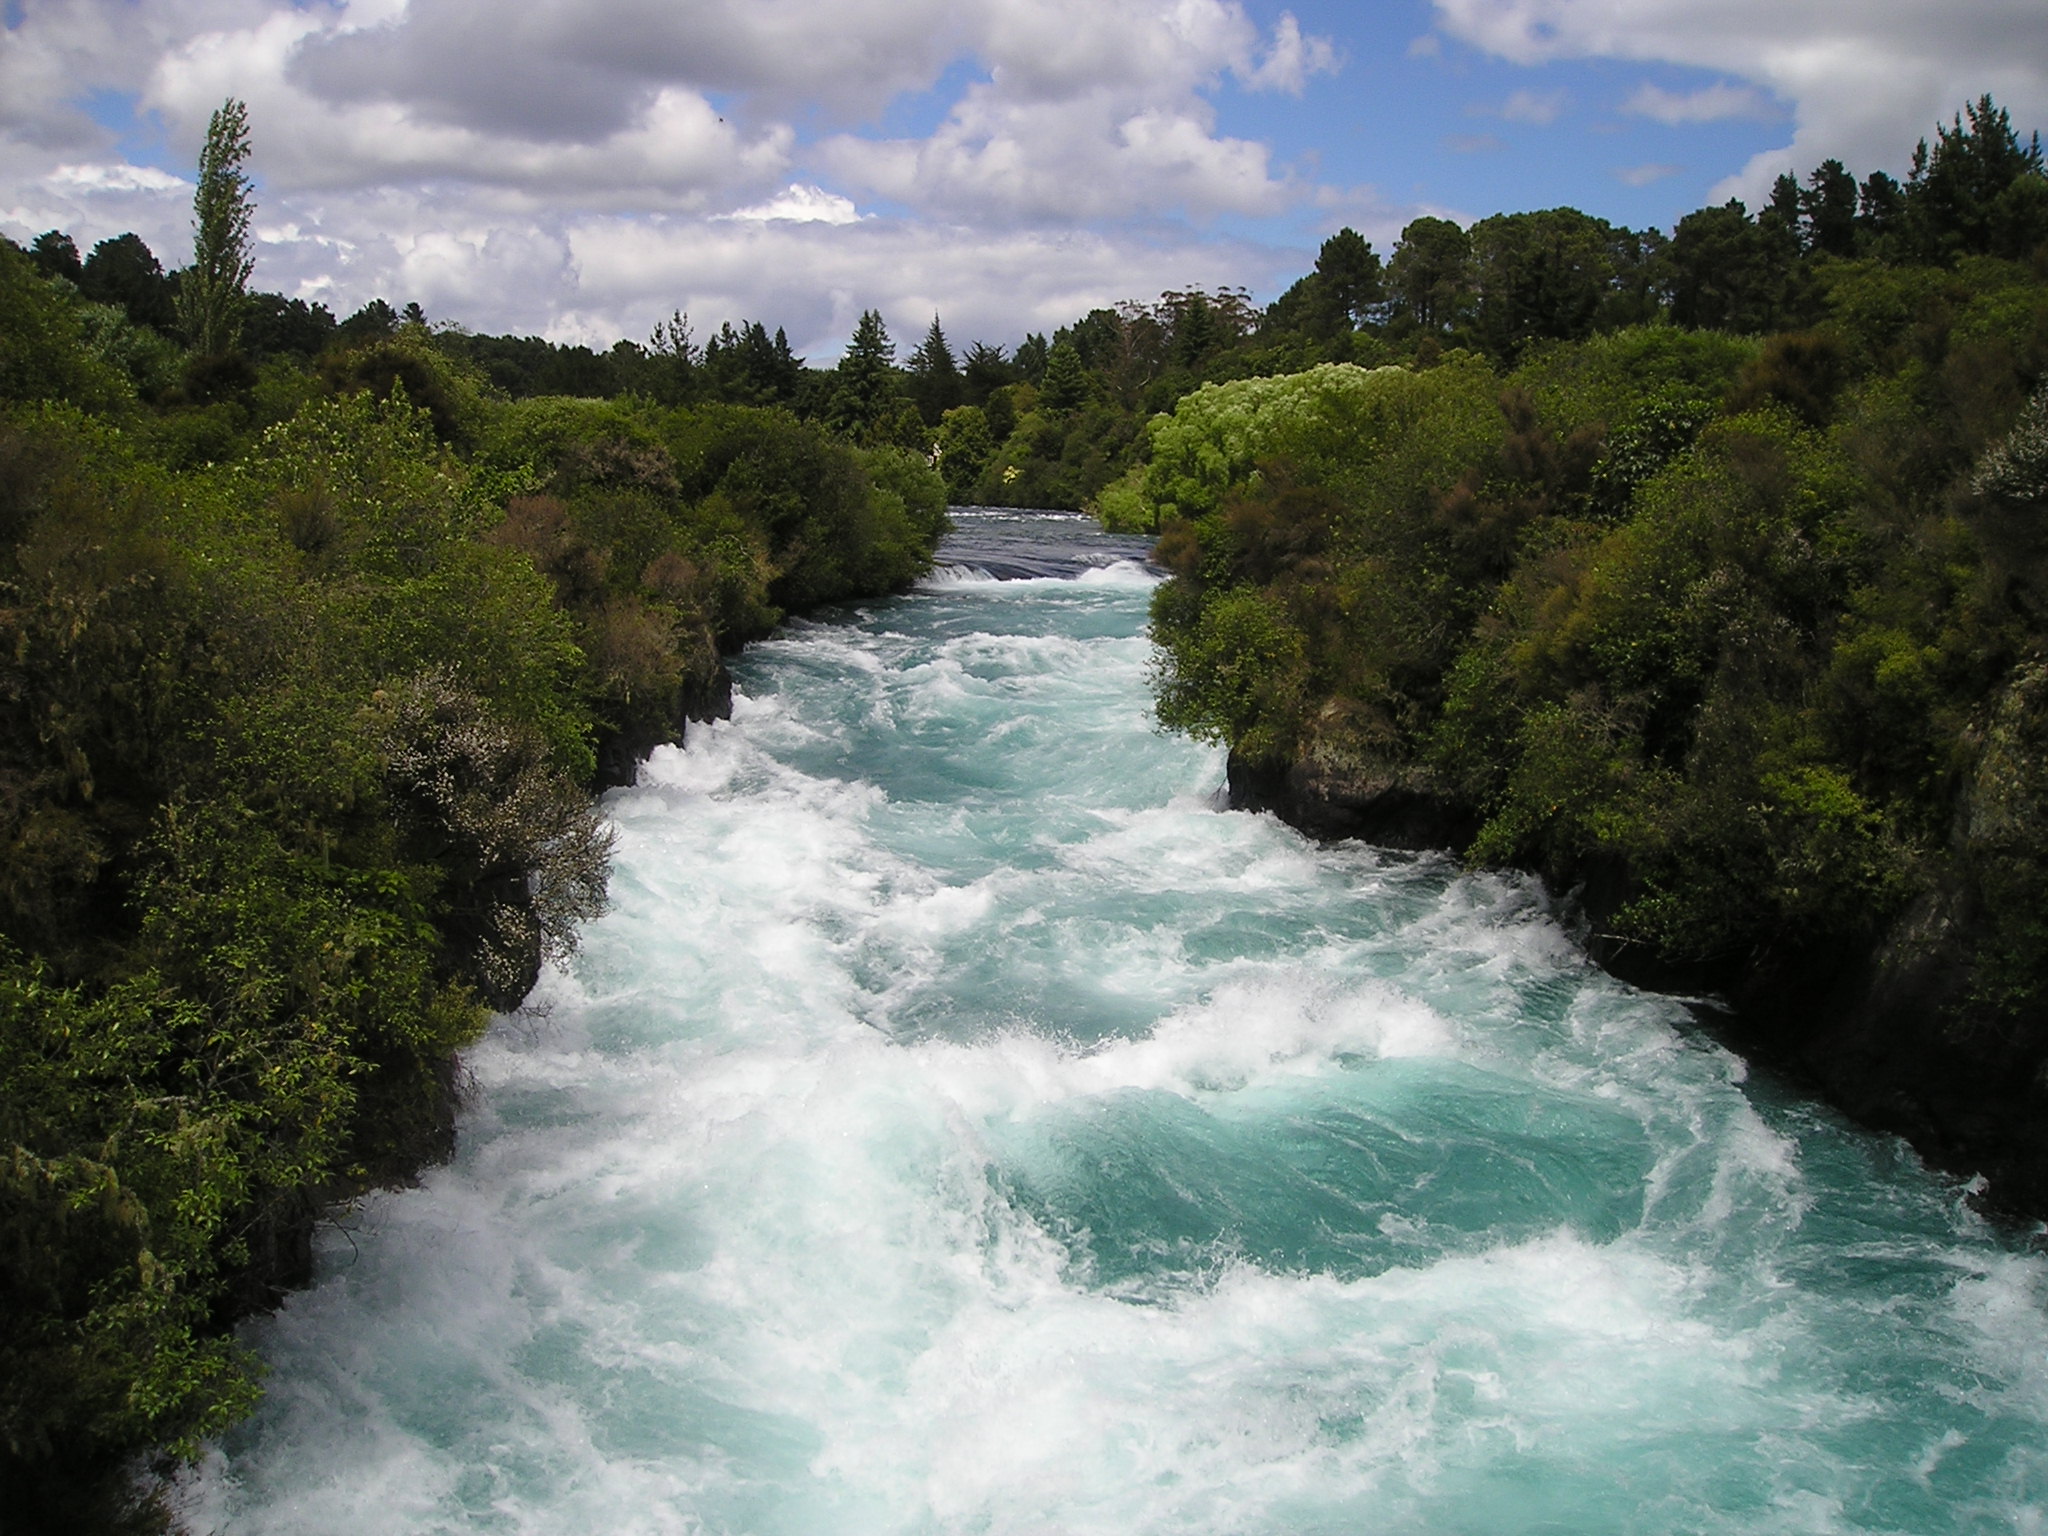
landscape, sea, water, nature, waterfall, river, stream, green, flow, rapid, body of water, turquoise, rapids, new zealand, torrent, bach, waters, white water, water feature, watercourse, force, bubbly, landform, water power, geographical feature